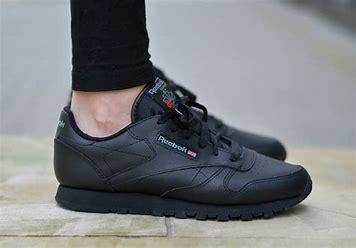
Brand: Reebok
Model: Classic Leather